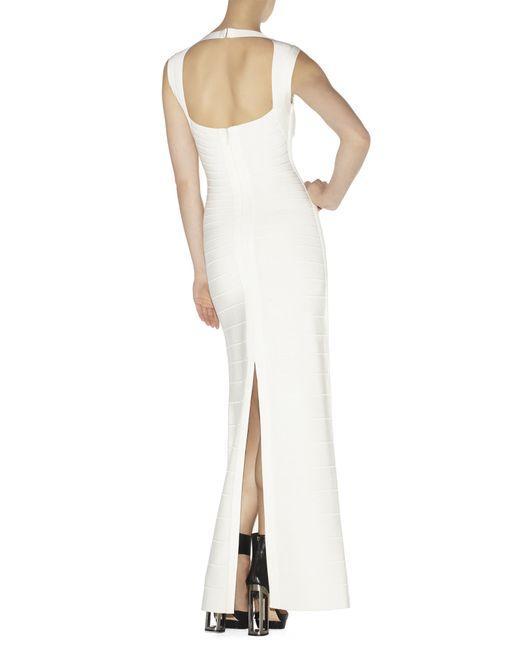
langes weißes Partykleid mit offenem Rücken, ärmellos